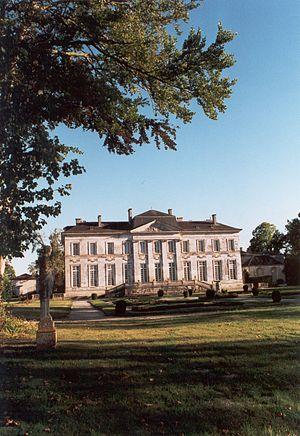
Buzay façade Nord
Le château de Buzay est situé à La Jarne en Charente-Maritime